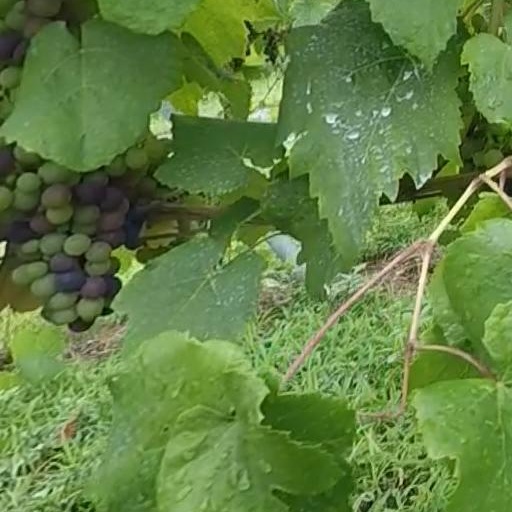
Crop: grape